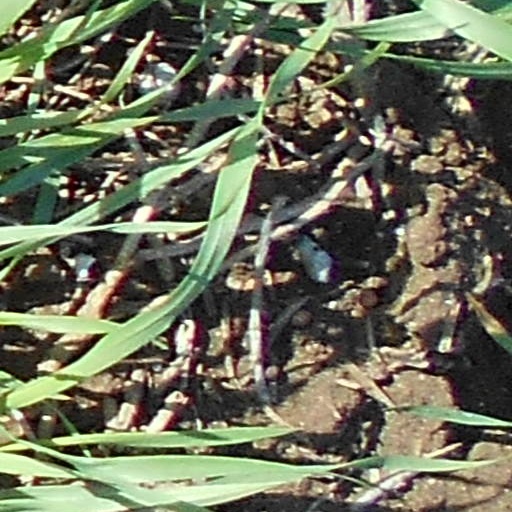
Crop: wheat